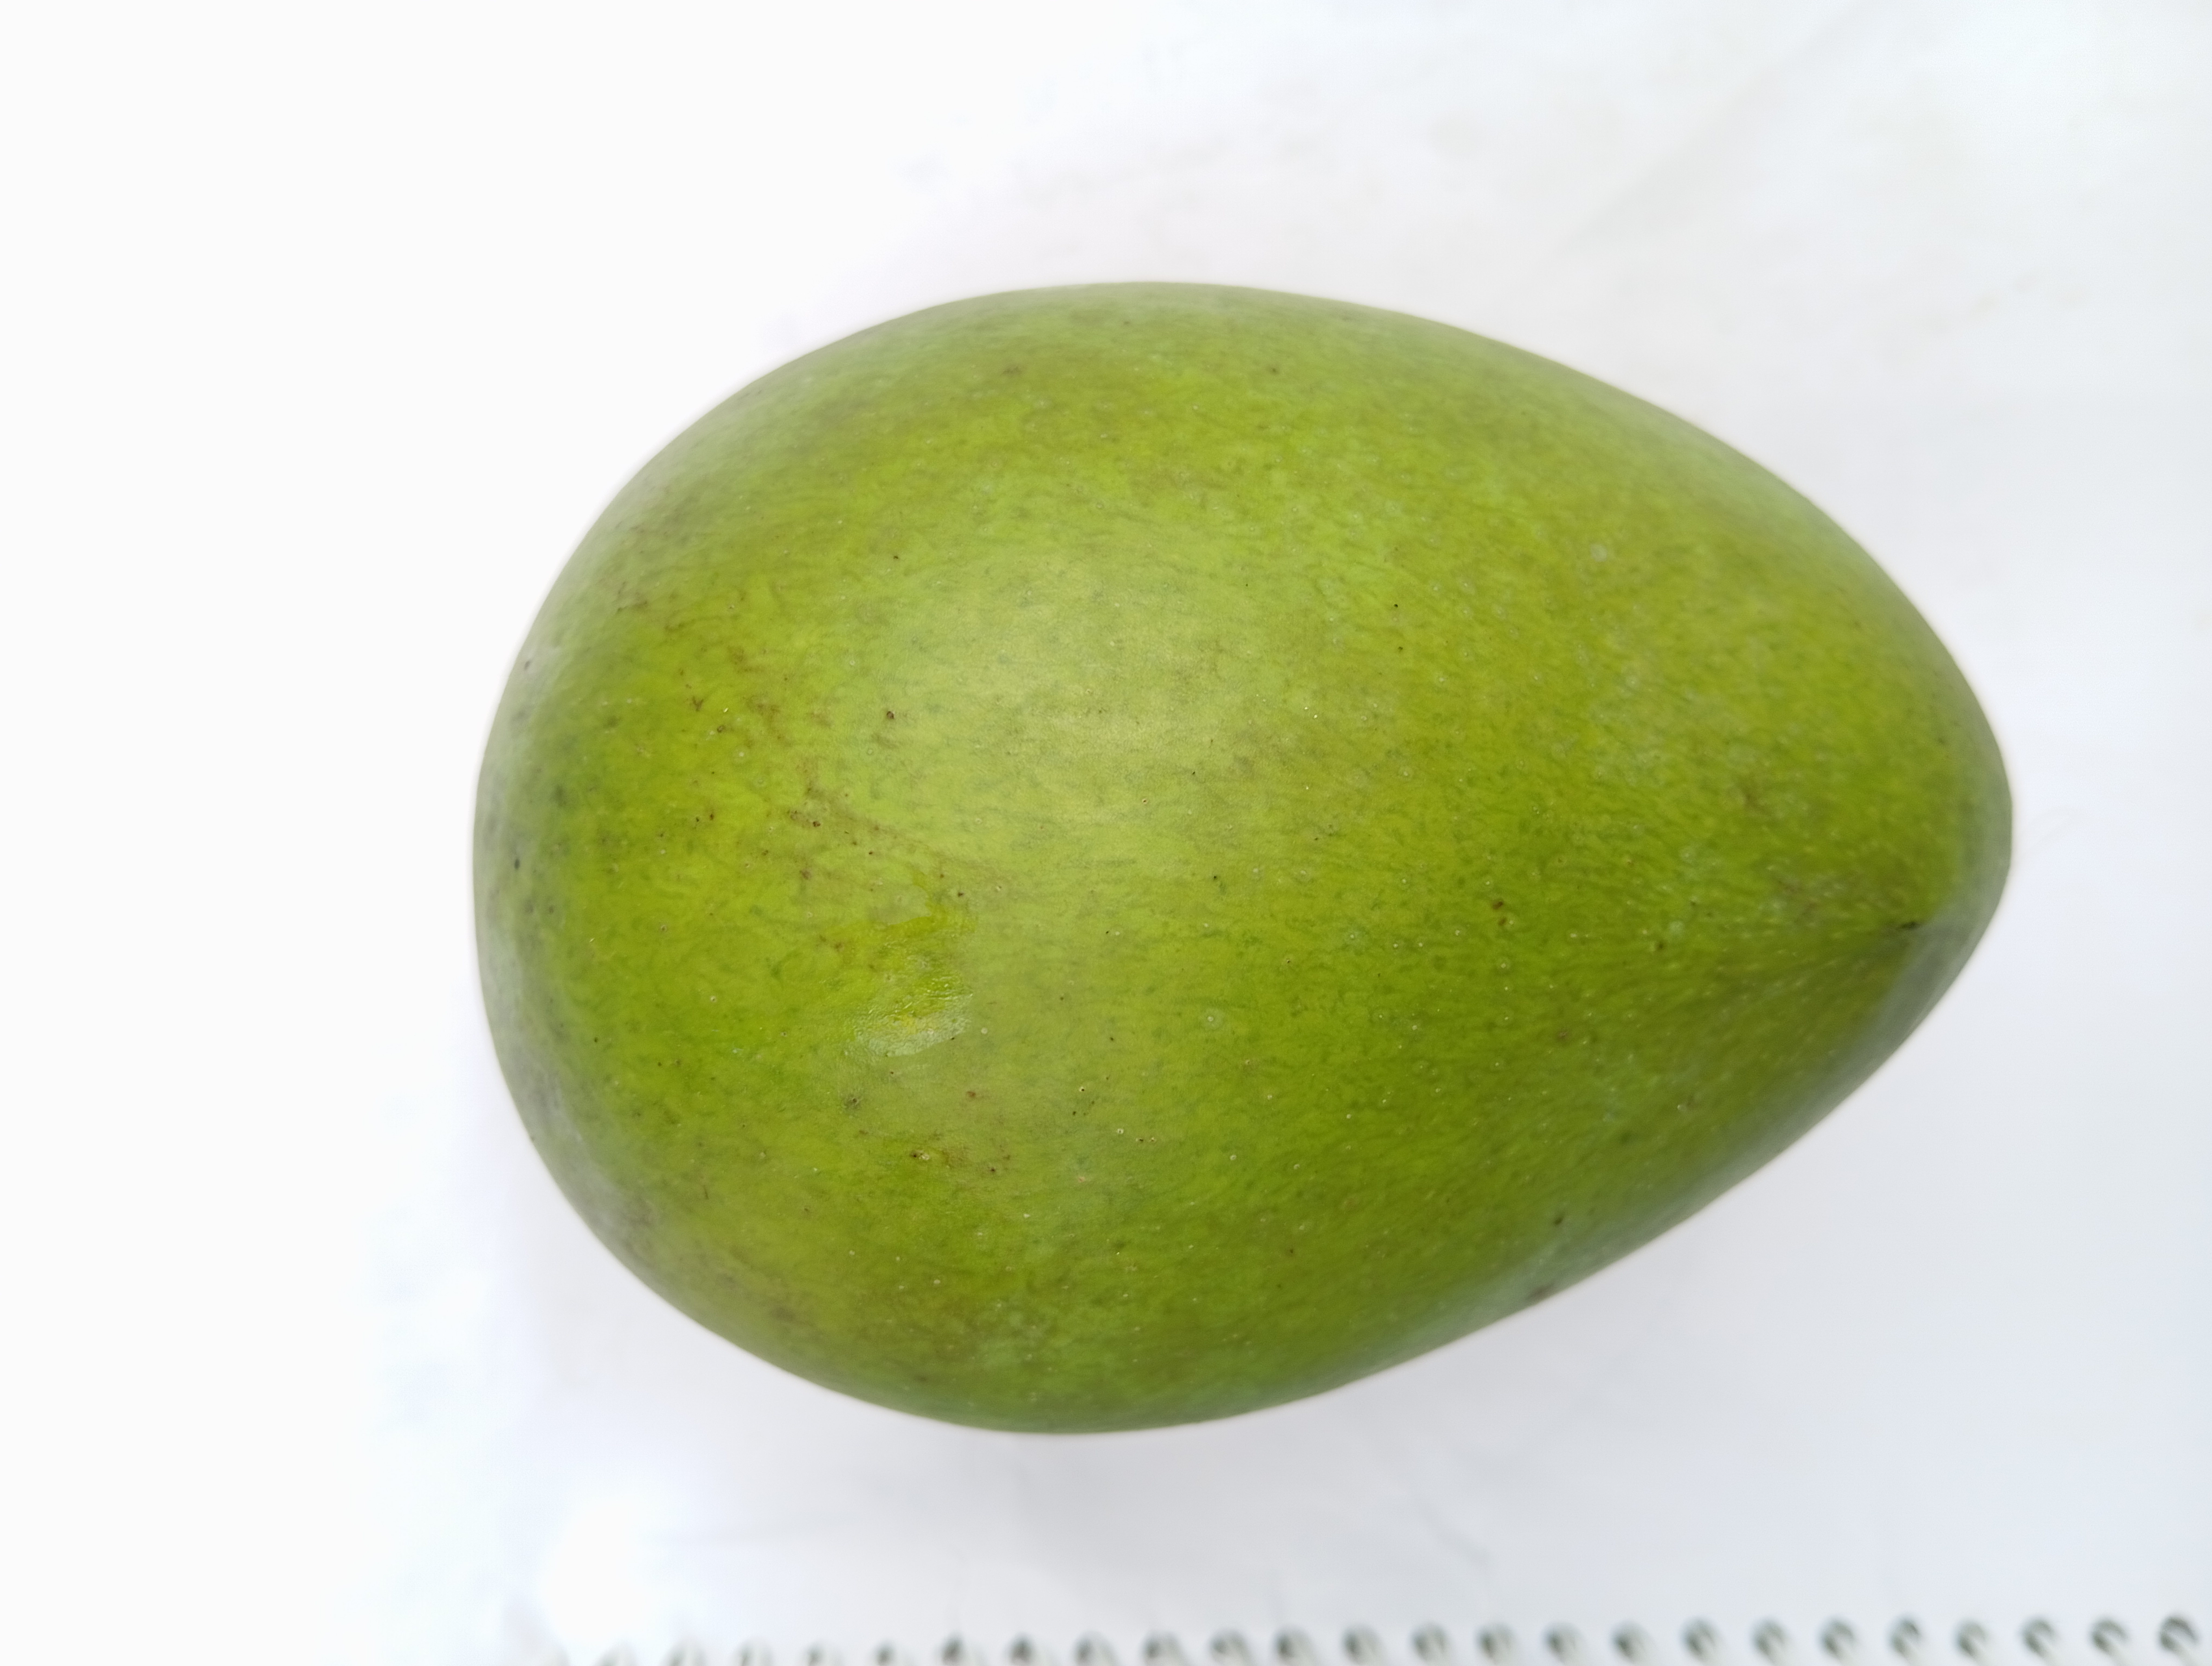
Mango variety: Harivanga